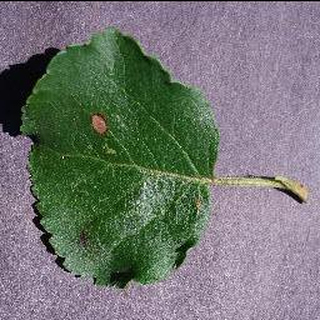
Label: apple_black_rot